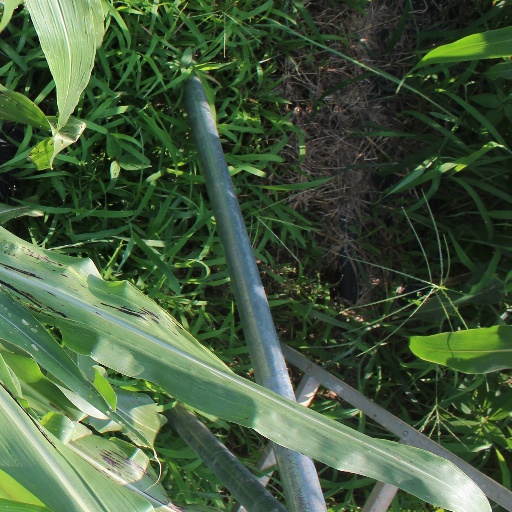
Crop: sorghum